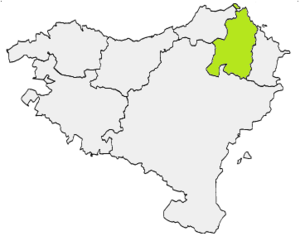
La Basse-Navarre est l'un des sept territoires historiques du Pays basque. Partie la plus septentrionale de l'ancien royaume de Navarre jusqu'à la Renaissance, elle s'en sépare de fait au début du XVIᵉ siècle après que l'Espagne eut pris le contrôle de l'essentiel du Royaume. Lors de la conquête de la Navarre par les Aragonais en 1512, ces derniers, exaspérés par la résistance des Bas-Navarrais, quittent en effet ce territoire. La Basse-Navarre devient de fait le dernier territoire navarrais, dirigé par la maison d'Albret. Henri III de Bourbon, roi de Navarre, dont la mère Jeanne d'Albret était protestante, deviendra Henri IV, roi de « France et de Navarre », un seul souverain pour deux royaumes distincts. Puis, la Basse-Navarre cesse d'exister, lorsqu'en pleine effervescence révolutionnaire, toutes les structures provinciales, symboles de l'Ancien Régime, furent éradiquées, lors de la nuit de l'abolition des privilèges, le 4 août 1789.